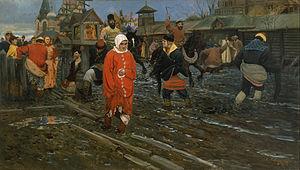
Société des artistes de peinture historique est une association russe d'artistes qui ont peint des sujets historiques.